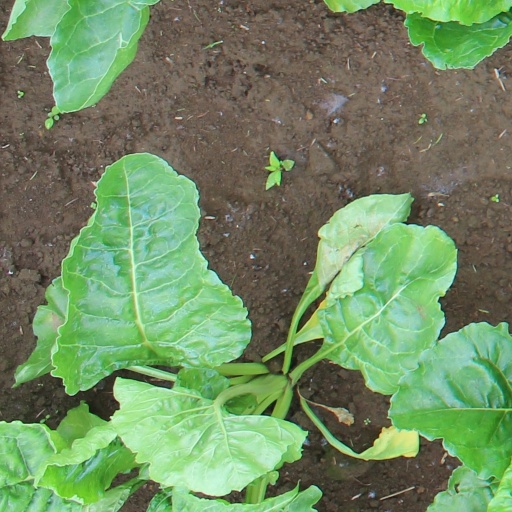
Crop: sugar beet